Larribar-Sorhapuru

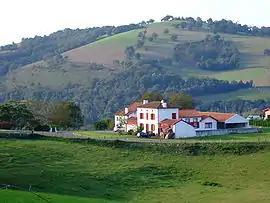
A general view of Larribar

Larribar-Sorhapuru is a commune in the Pyrénées-Atlantiques department in south-western France.